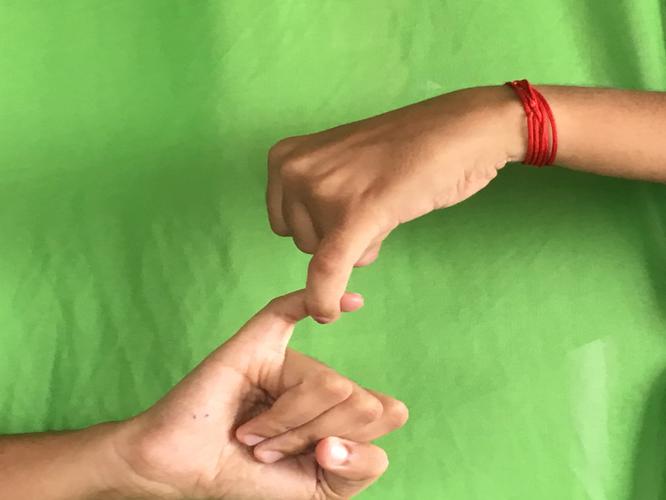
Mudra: Kilaka
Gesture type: double_hand